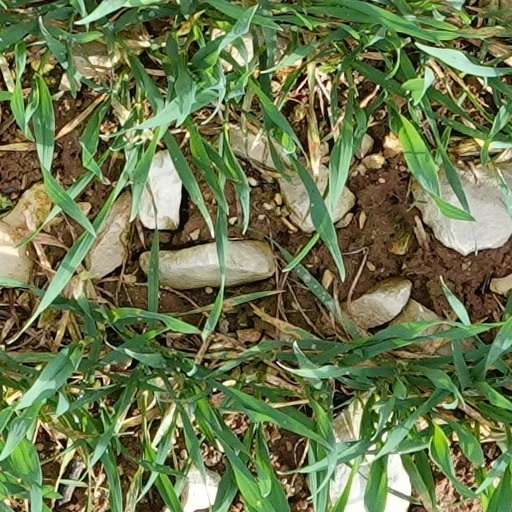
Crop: wheat